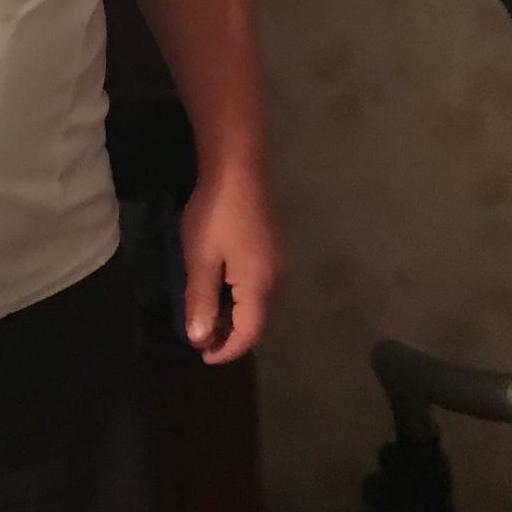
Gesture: no_gesture